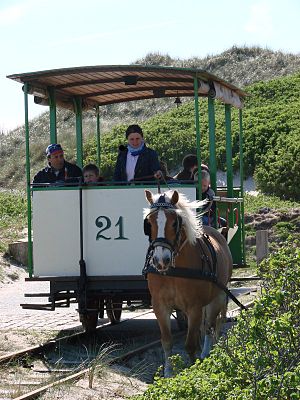
Spiekeroog / Geografi
Museumstog ved Westend
Spiekeroog er en af de Østfrisiske Øer i det nordvestlige Tyskland, i det Niedersachsiske vadehav, beliggende mellem øerne Langeoog og Wangerooge.